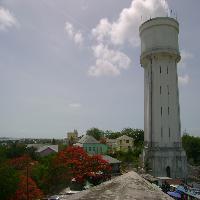
Weather: cloudy or overcast